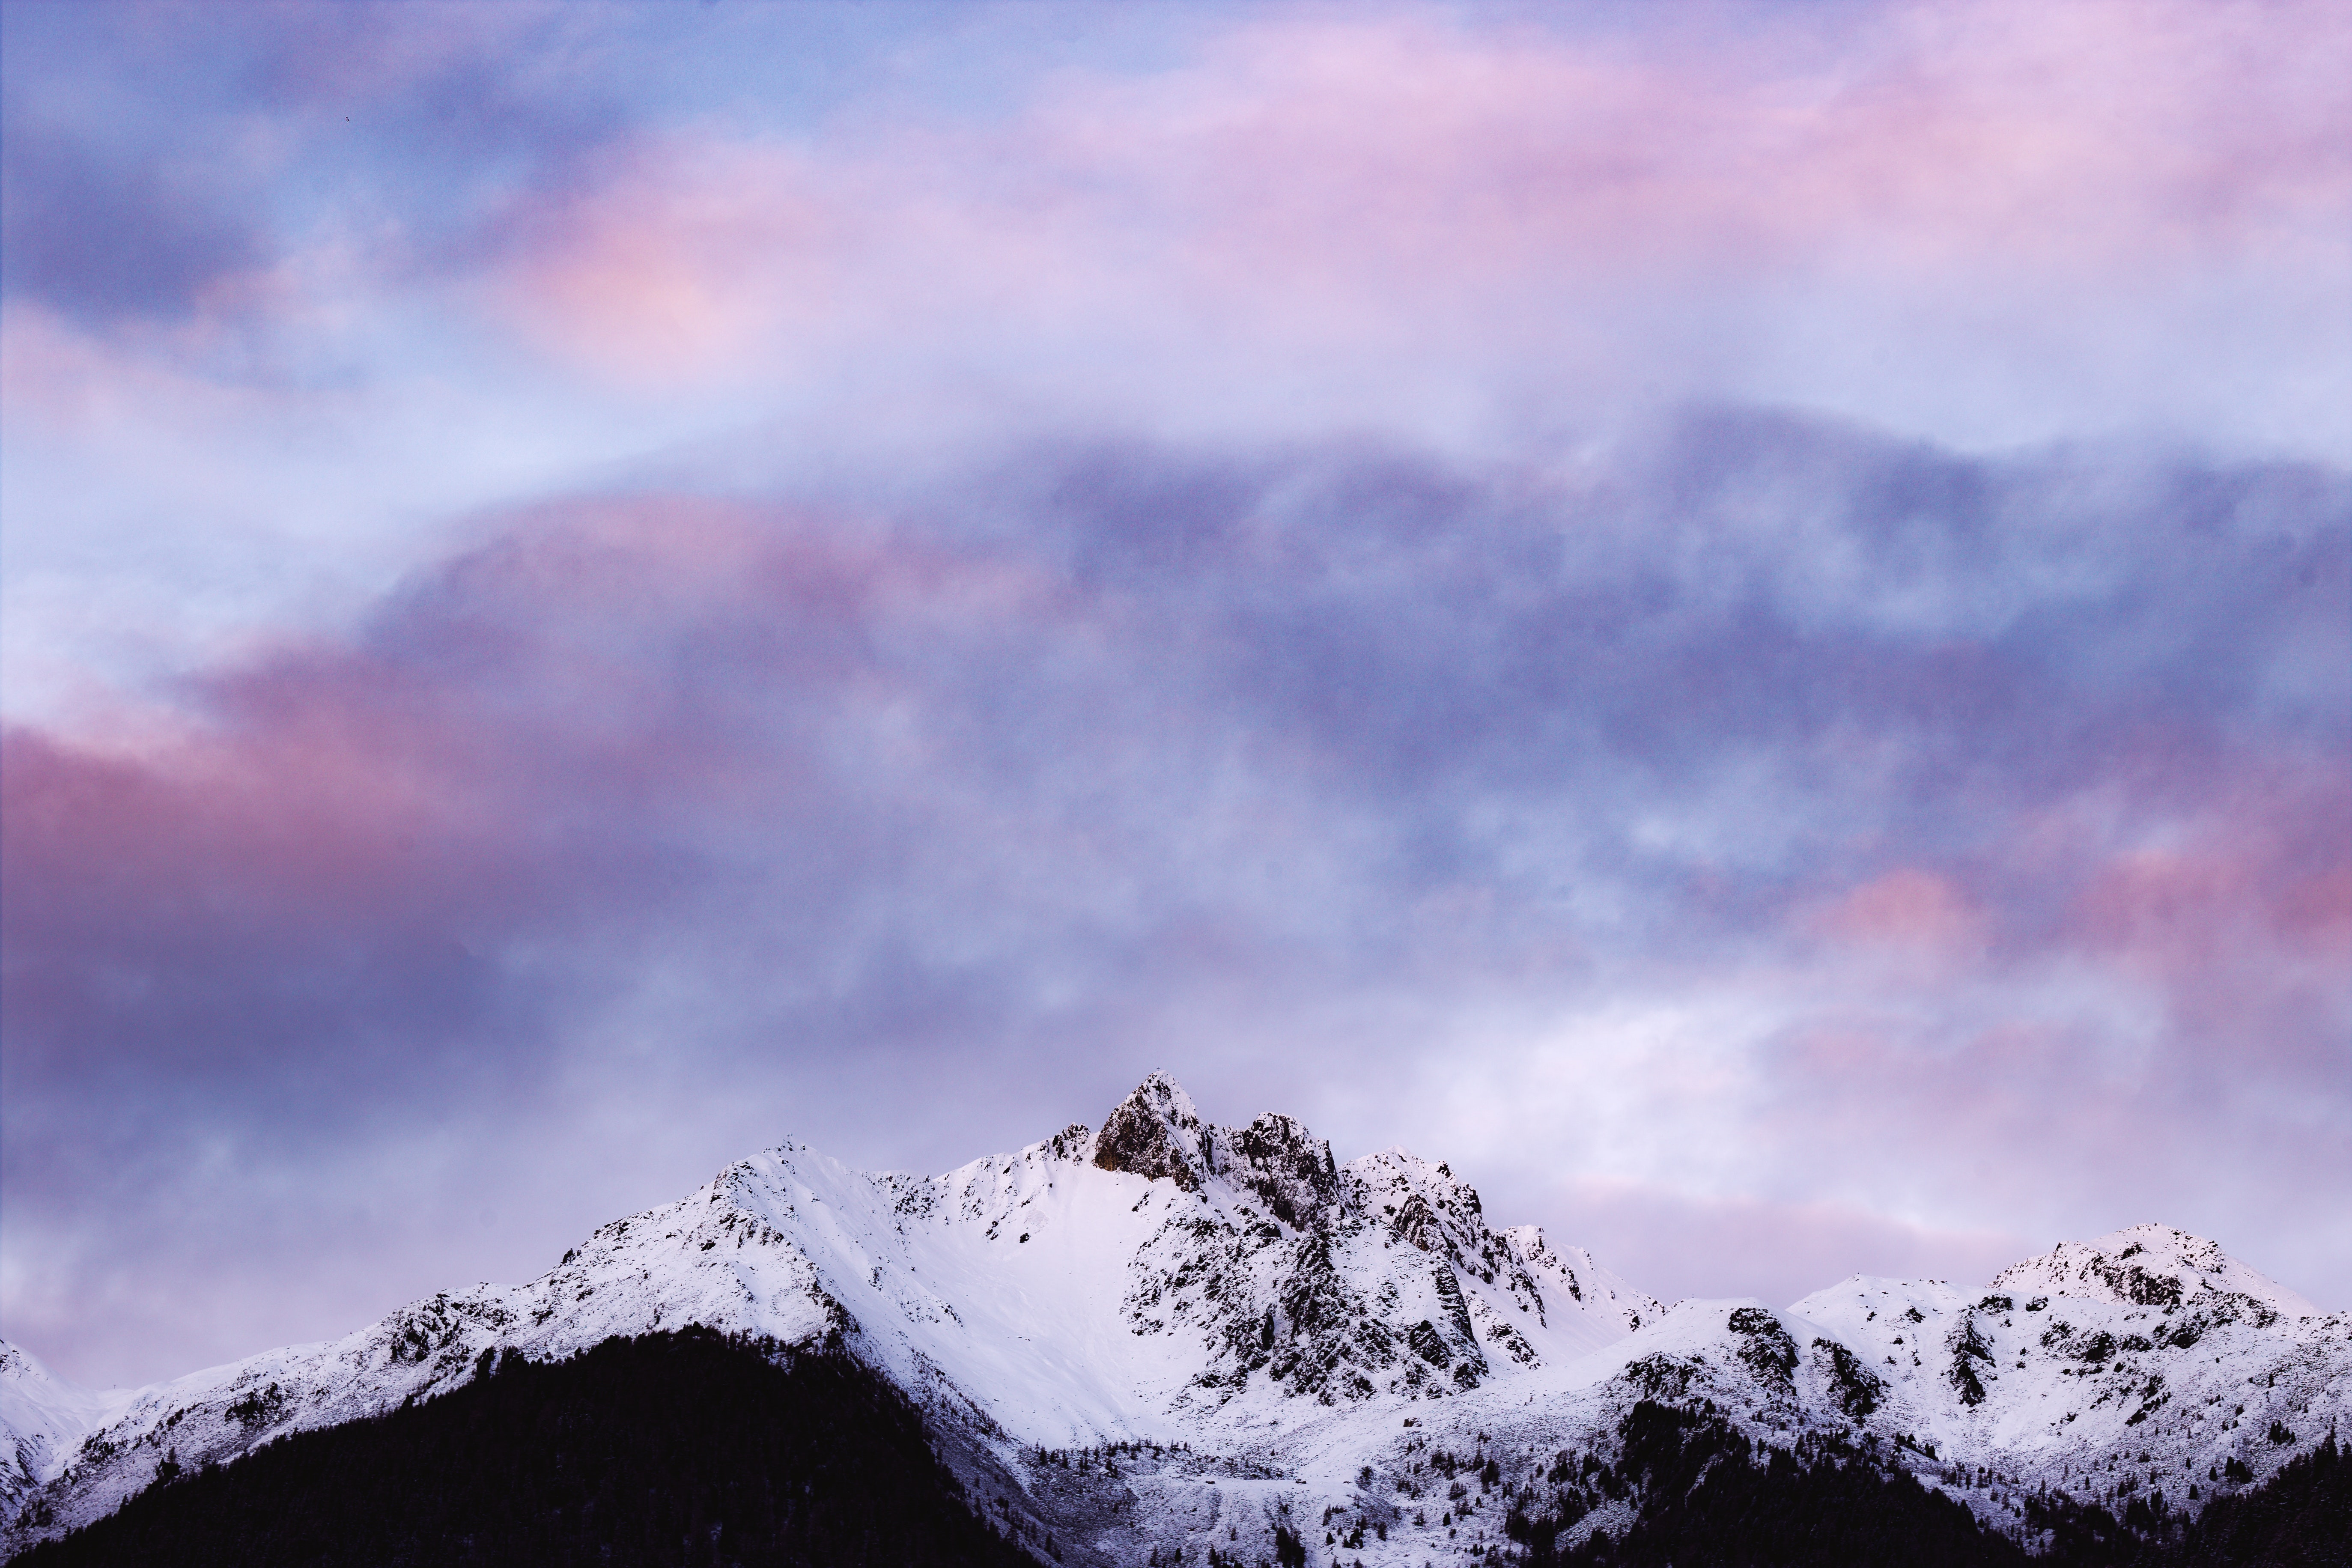
sky, cloud, mountainous landforms, mountain, nature, mountain range, atmospheric phenomenon, snow, atmosphere, geological phenomenon, alps, winter, highland, ridge, hill, summit, fell, hill station, cumulus, evening, landscape, meteorological phenomenon, massif, rock, dawn, horizon, mount scenery, ice, world, glacier